Love River

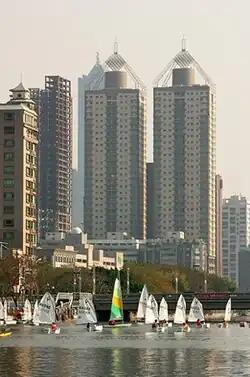
Sailboats on the Love River.

Before the urban development of the area, the river flowed in a wide and flat channel, used for irrigation and surrounded by farms. During the Qing dynasty, it was called the Takao River. In 1895, the Japanese dredged the river and turned it into a canal to transport lumber from Southeast Asia. Embankments (levees) were built on the river and in 1908, Kaohsiung Harbor was constructed at the mouth of the Love River, replacing the mangrove forests. In 1945, Taiwan fell under the control of the Republic of China and the riversides became parks. However, as Taiwan's economy switched from agricultural to industrial, the river began to get increasingly polluted. (The first incident of pollution was halfway through the Japanese occupation of Taiwan when paper mills ejected waste into the river.) The urbanization created more waste, and in 1965, raw sewage began to flow into the river when an export processing zone was created.